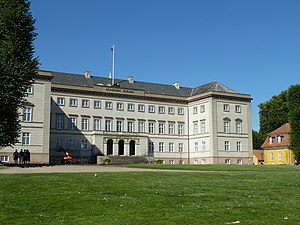
Fredede bygninger i Sorø Kommune
Denne liste over fredede bygninger i Sorø Kommune viser alle fredede bygninger i Sorø Kommune, bortset fra kirker. Listen bygger på data fra Kulturarvsstyrelsen.